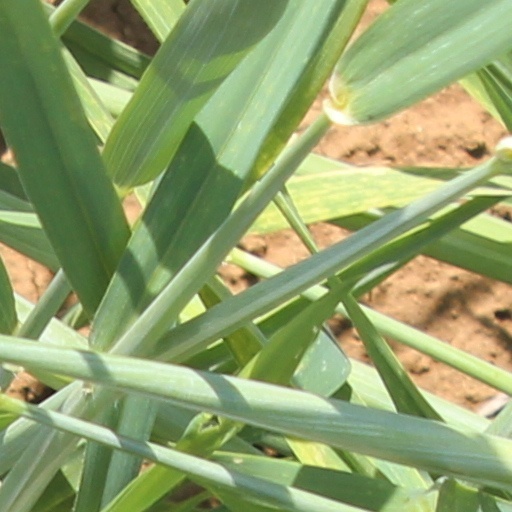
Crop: wheat